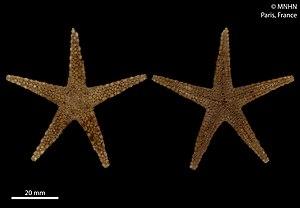
Fromia monilisSpécimen MNHN-IE-2014-58, sous la dénomination Scytaster monilis Perrier, 1869Collection
Fromia monilis, communément nommé Étoile à mailles rouges, est une espèce d'étoile de mer qui appartient à la famille des Goniasteridae.